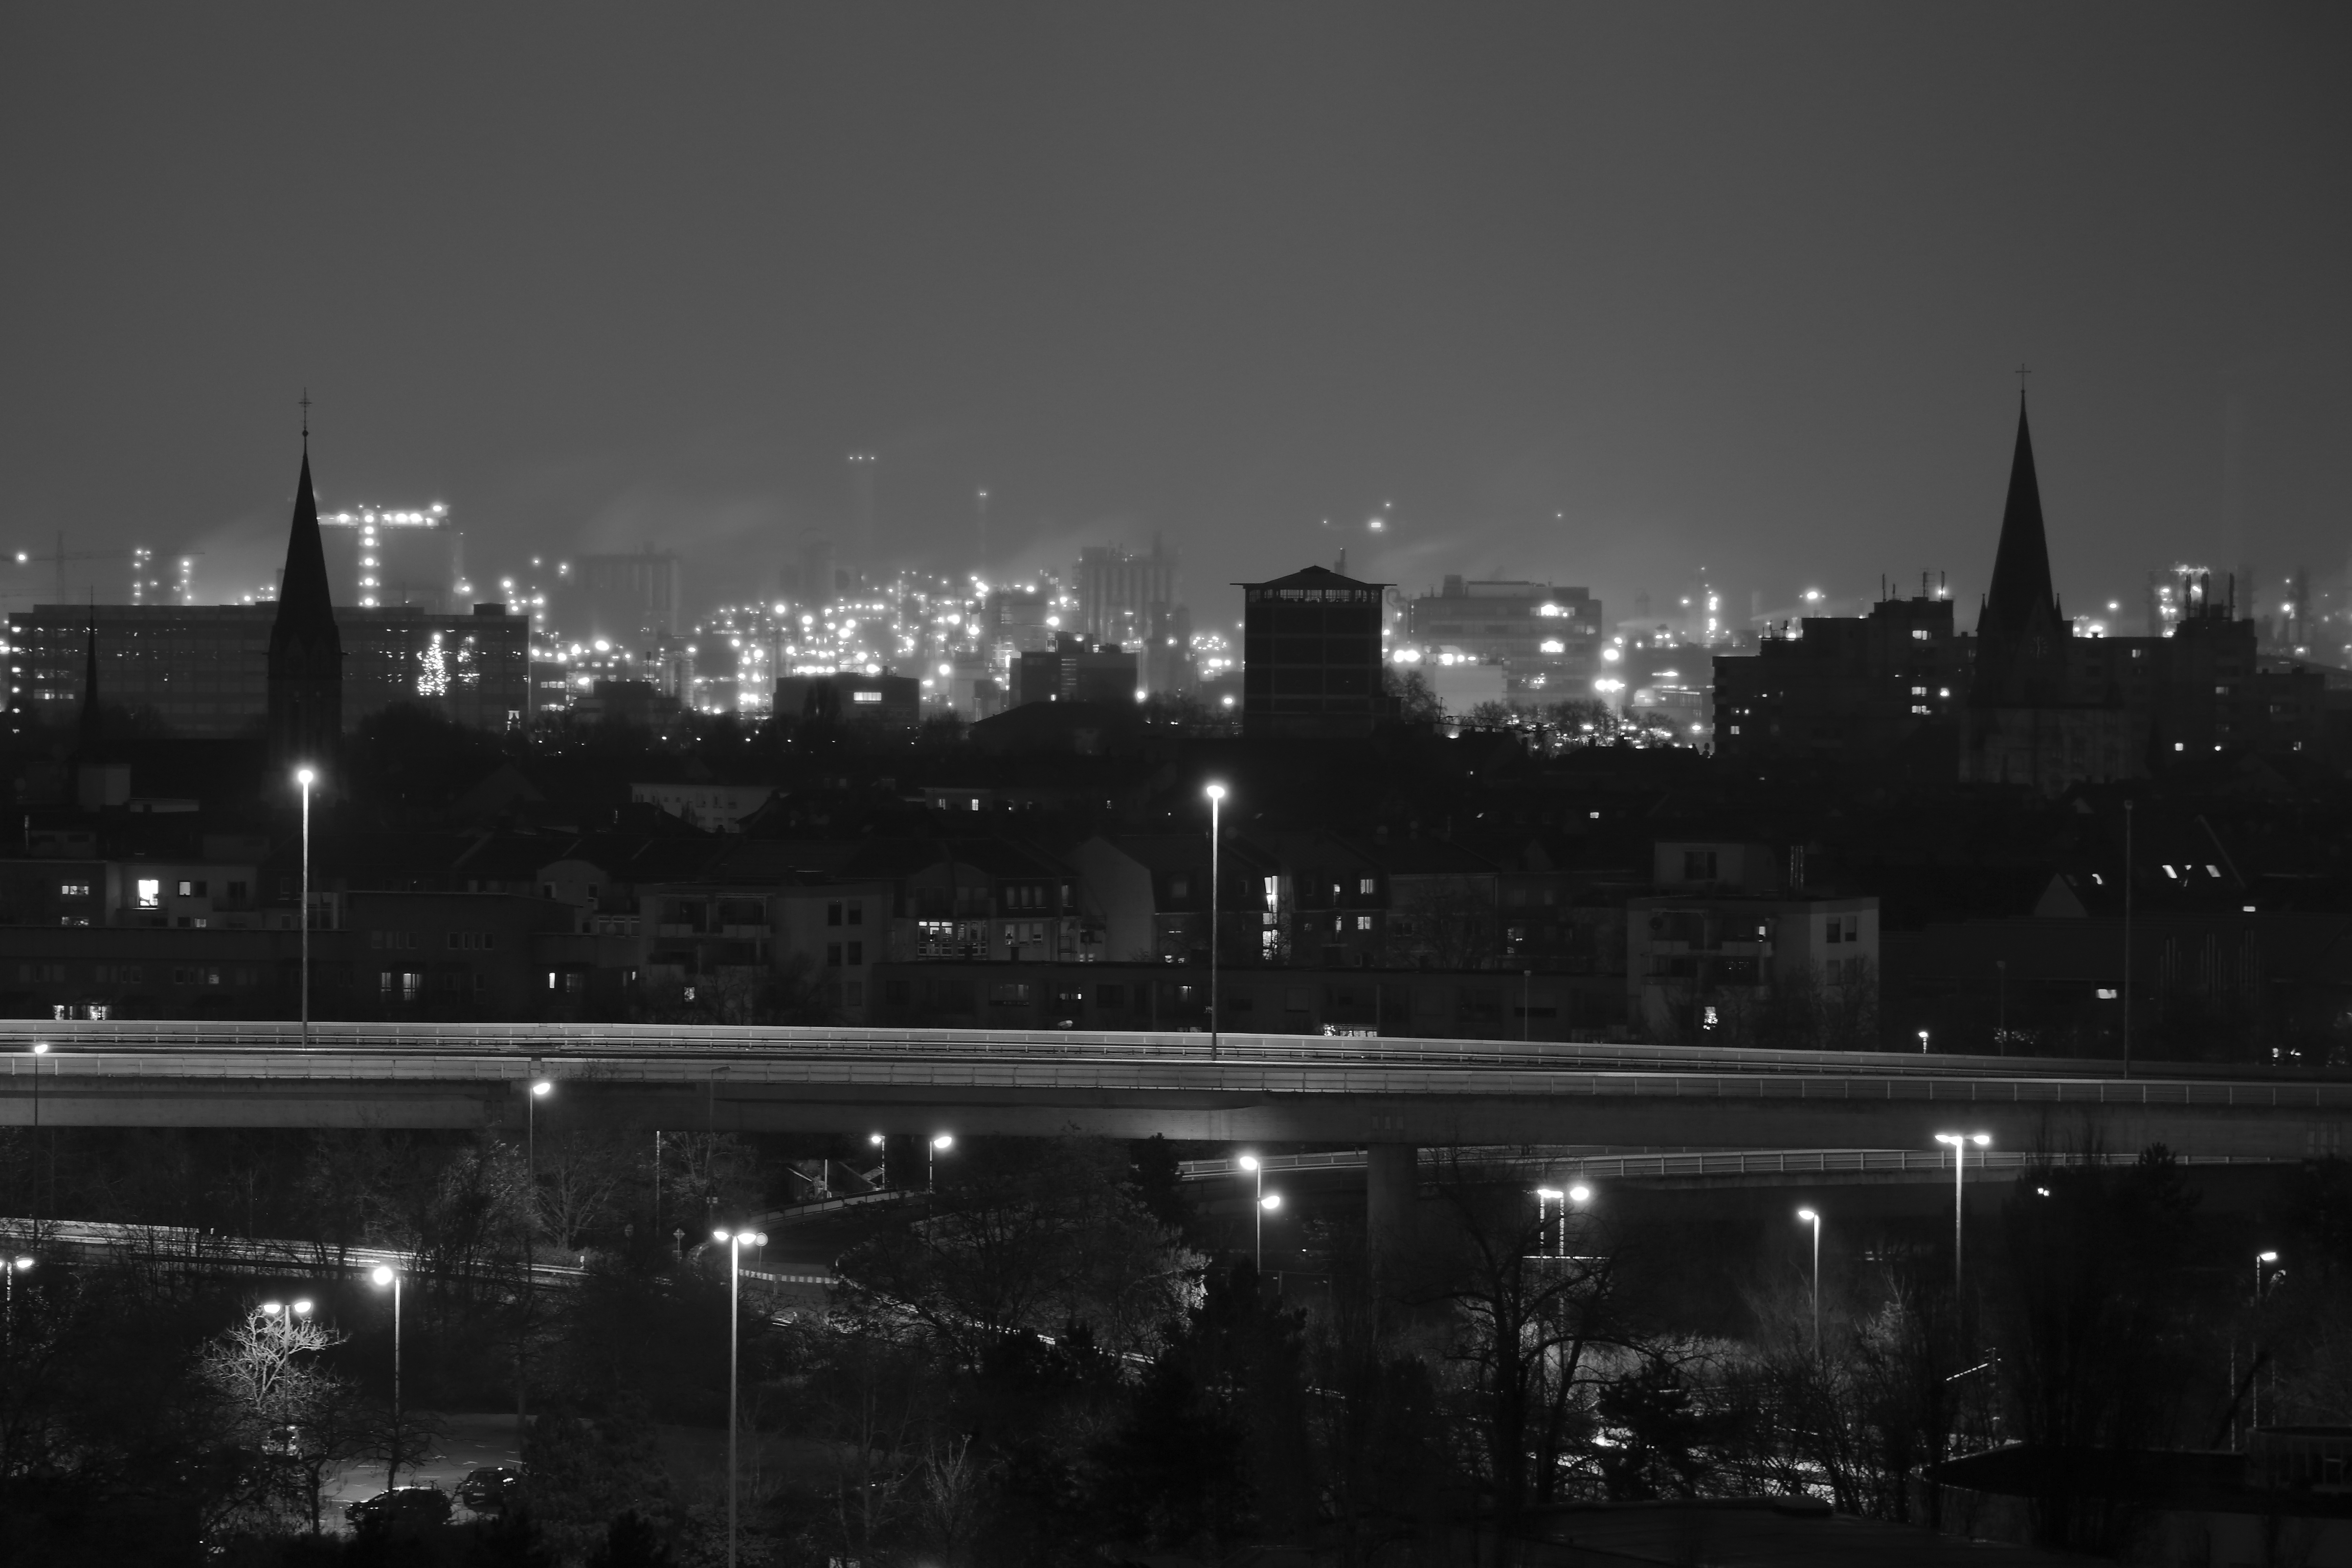
horizon, light, black and white, skyline, night, photography, city, skyscraper, cityscape, downtown, dusk, evening, darkness, monochrome, bw, blackandwhite, blackwhite, platina, germany, alemania, allemagne, sw, schwarzweiss, schwarzweis, shape, germania, ludwigshafenamrhein, ludwigshafen, rheinlandpfalz, rhenopalatina, schwarzweissfotografie, pfalz, schwarzweisfotografie, ludwigshafenrhein, ludwigshafenrh, ludwigshafenarhein, metropolis, urban area, monochrome photography, atmospheric phenomenon, human settlement, atmosphere of earth, metropolitan area